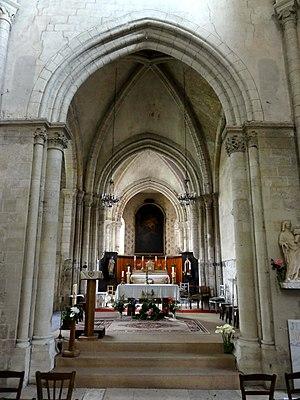
L'église Saint-Pierre-et-Saint-Paul est une église catholique paroissiale située à Acy-en-Multien, dans l'Oise. Elle appartient, pour l'essentiel, à la période de transition du roman vers le gothique, et date du milieu du XIIᵉ siècle. Derrière des abords décevants, se cache un édifice tout à fait remarquable et d'une rare cohérence stylistique, qui n'exclut que le croisillon nord et les deux chapelles rectangulaires qui flanquent la seconde travée du chœur. La base du clocher est la partie la plus ancienne de l'église, et possède l'une des voûtes d'ogives les plus anciennes du département, et d'intéressants chapiteaux archaïques, mais l'emploi de l'arc brisé ne permet guère de la faire remonter avant 1125. Le chœur date des années 1140, et ses chapiteaux annoncent déjà le style gothique primitif, tout comme ses voûtes d'ogives, dont le bombement est caractéristique des voûtes romanes. Avec la nef de plan basilical des années 1150, qui est autrement plus élevée, l'église Saint-Pierre-et-Saint-Paul offre un bel ensemble de voûtes d'ogives anciennes.